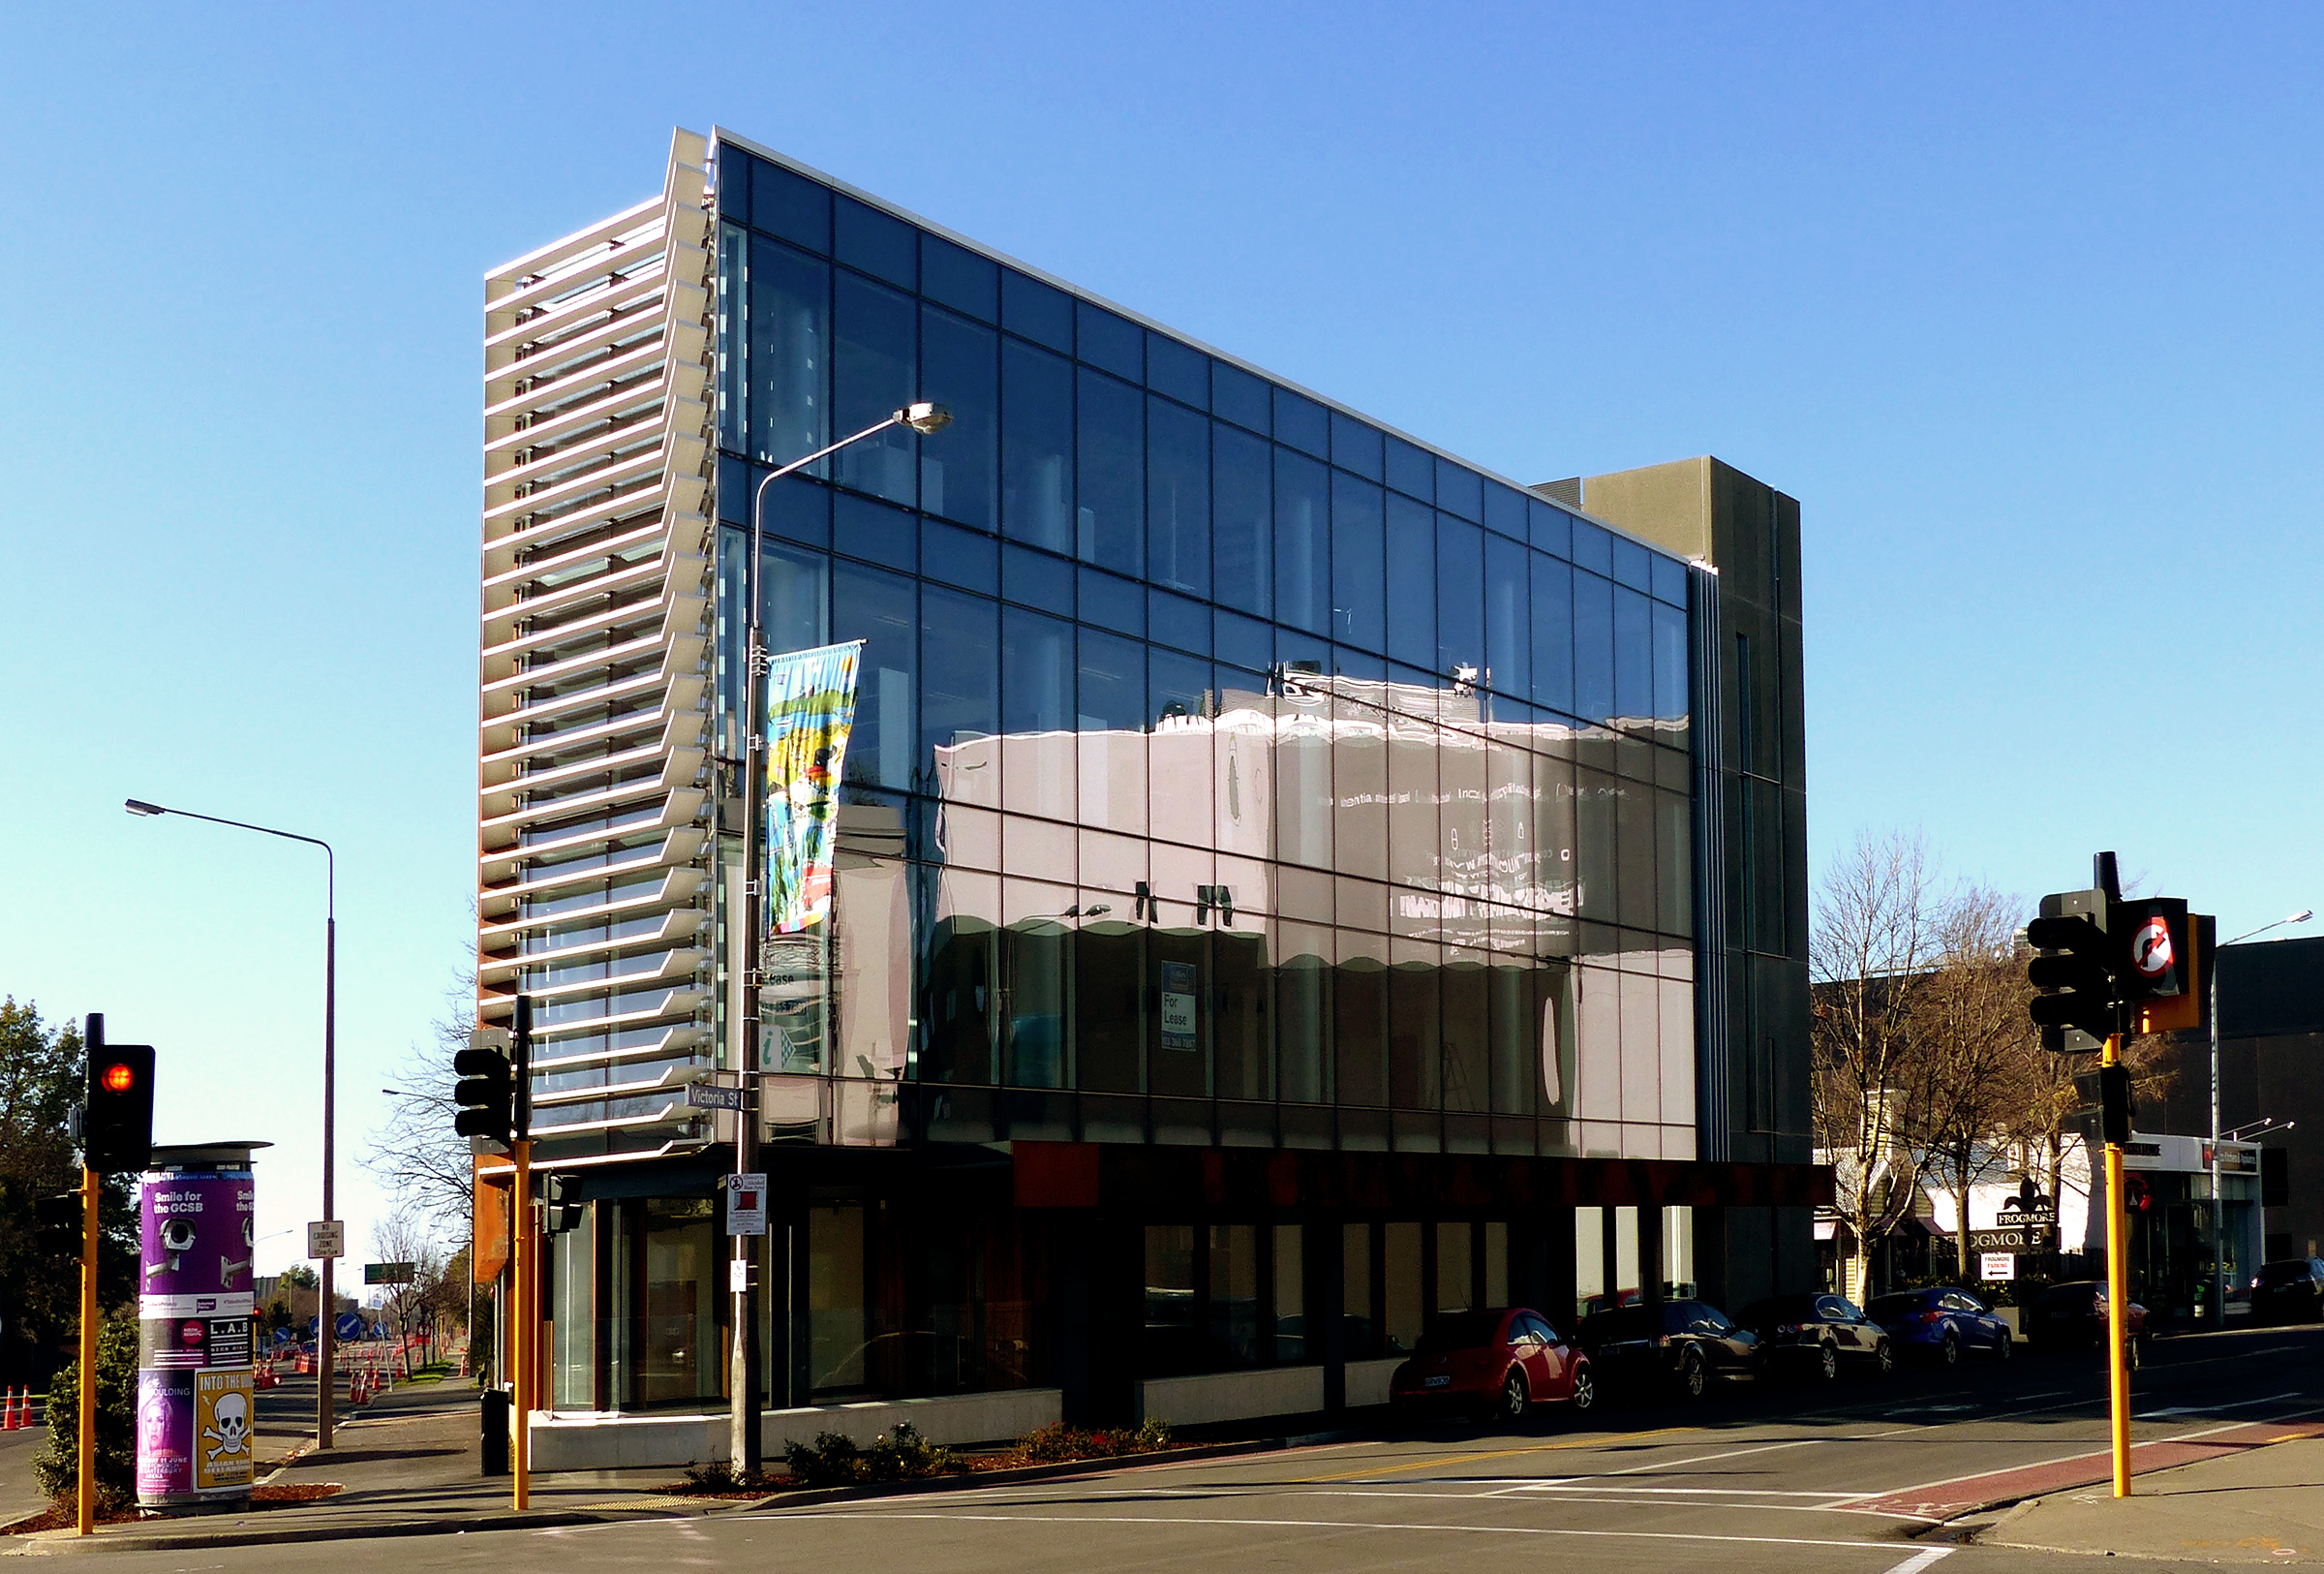
architecture, city, downtown, plaza, landmark, facade, tower block, panasonicdmcfz200, glasswalls, christchurchrebuild, commercial building, headquarters, shopping mall, metropolitan area